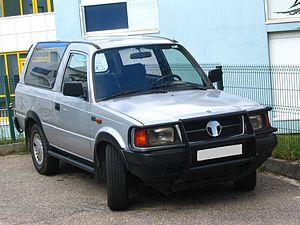
Tout-terrain Tata Sierra (base Mercedes) dans une ville française - millésime inconnu.